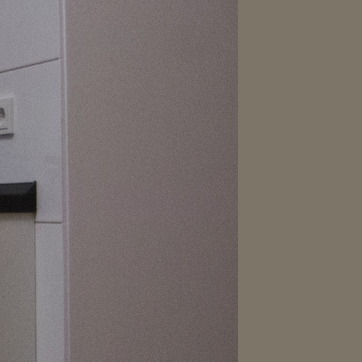
Material: painted